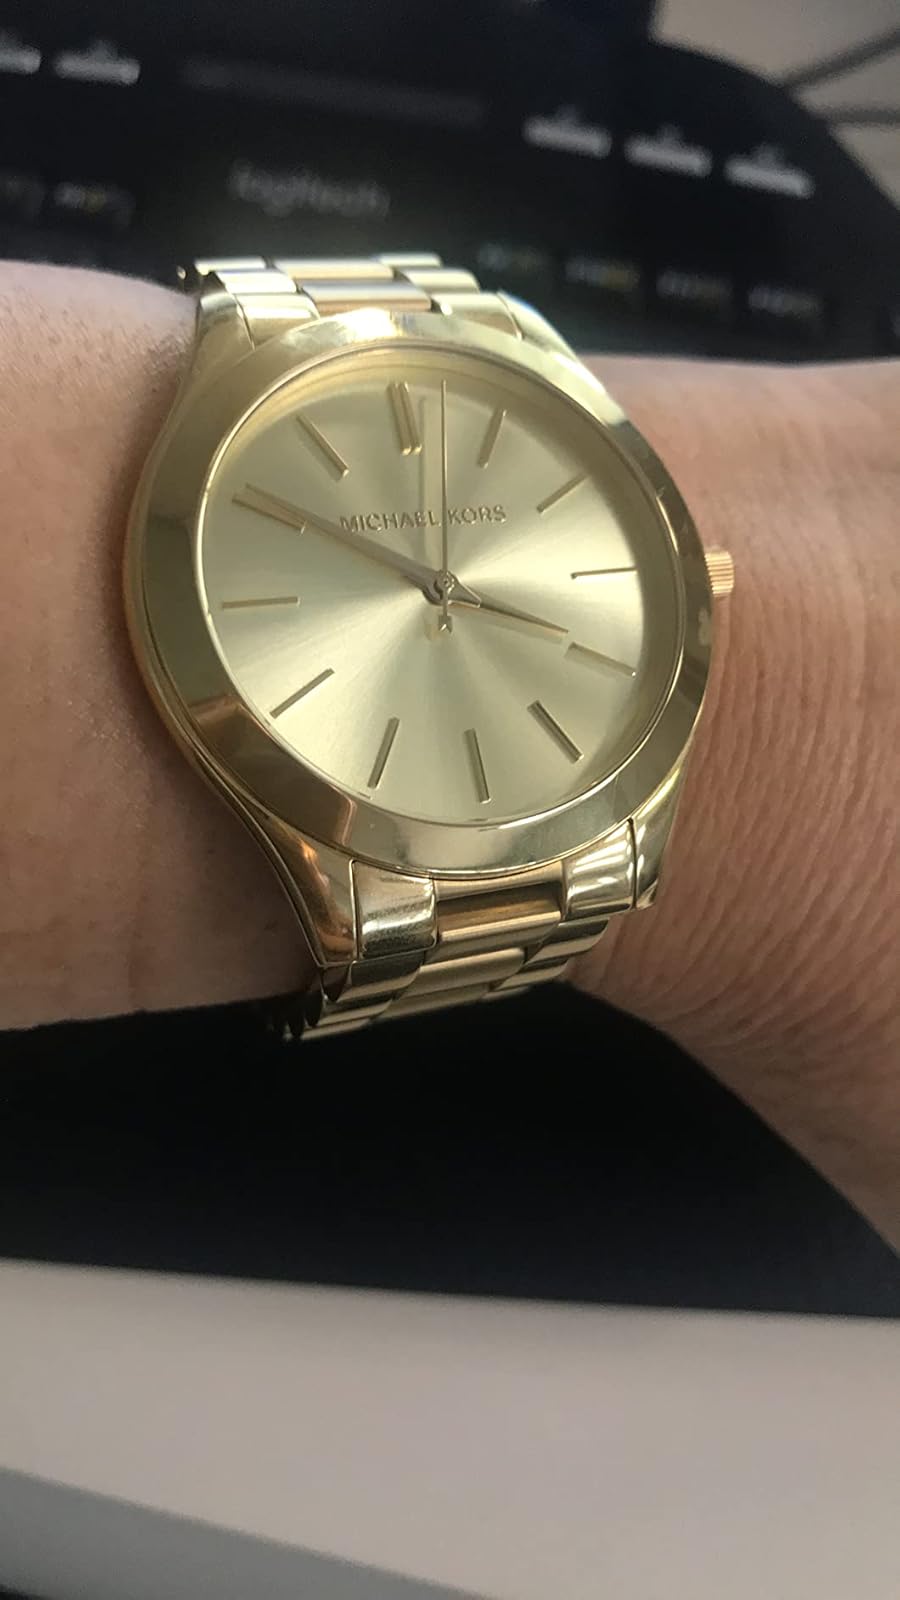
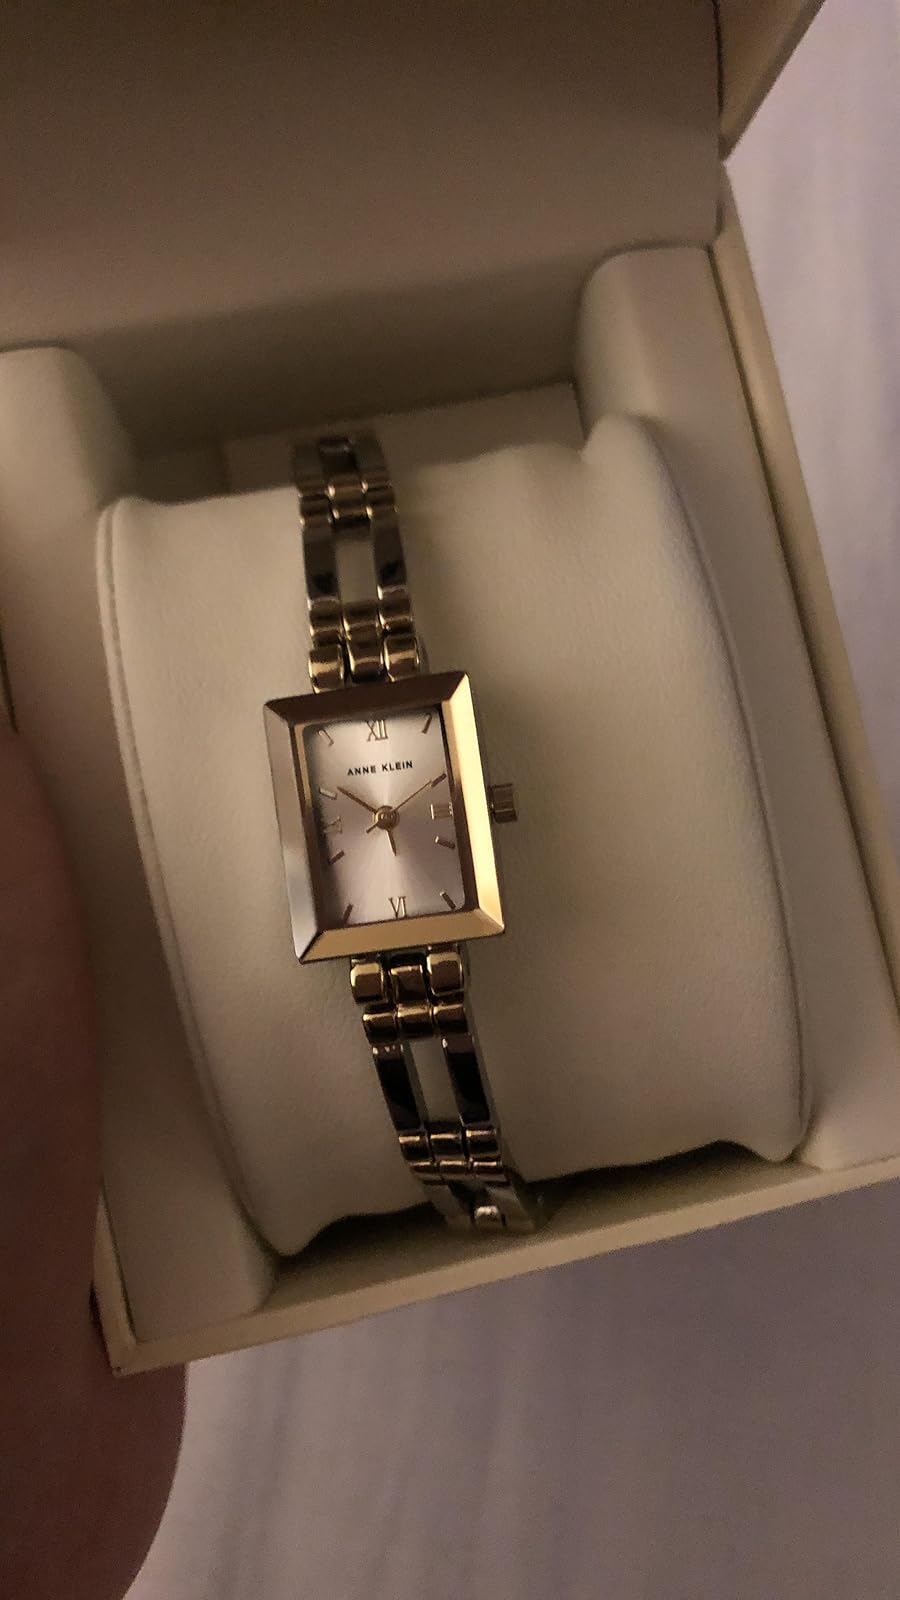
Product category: accessories_watch
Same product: no